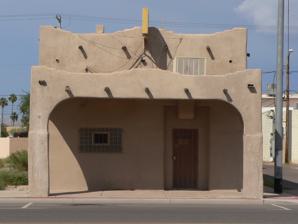
Building: Cruz Trading Post
Country: United States of America
Year built: 1888
United States historic place Cruz Trading Post U.S. National Register of Historic Places Location 200 W. Main St., Casa Grande, Arizona Coordinates 32°52′35″N 111°45′20″W / 32.87643°N 111.75564°W / 32.87643; -111.75564 Area less than one acre Built c.1888, c.1937 Architectural style Pueblo Revival MPS Casa Grande MRA NRHP reference No. 85000883 Added to NRHP April 16, 1985 The Cruz Trading Post at 200 W. Main St. in Casa Grande, Arizona was built around 1888.  It was listed on the National Register of Historic Places in 1985. It is a stuccoed adobe building, Pueblo Revival in style since it was modified into that style, around 1937: Built by Thomas Tomlinson around 1888, it was originally a one-story rectangular adobe building with double entries and functioned as a general store and post office until 1897. Between 1897 and 1898 the building was operated as Ben Bible's Saloon. It continued to be used for general stores, offices for doctors, the telephone office, a lodge meeting hall, and as the Casa Grande Valley Bank building until 1937, when Ramon Cruz purchased it for his trading post. The building was remodeled around that time into its current Pueblo Revival style, and served as an Indian trading post until 1955. In 1985, it was a tavern. Ramon Cruz, Sr., was a well-known Casa Grande businessman. After operating a trading post in Sacatan he moved to Casa Grande in 1905 and opened a trading post. After his death in 1924, his sons continued the family business for man years. Cruz was a respected Casa Grande citizen and a member of the first elementary school board. This building is one of Casa Grande's oldest commercial buildings, is in sound condition, and retains its stylistic vigas and pressed tin ceiling. It is the only example in Casa Grande of a commercial building executed in a Pueblo Revival Style. Both the age of the building and the building's unique style contribute to its significance. It was listed onto the National Register as part of a study of historic resources in Casa Grande. AZCentral identified it as one of "Historic Pinal County properties you need to see" in 2016. References